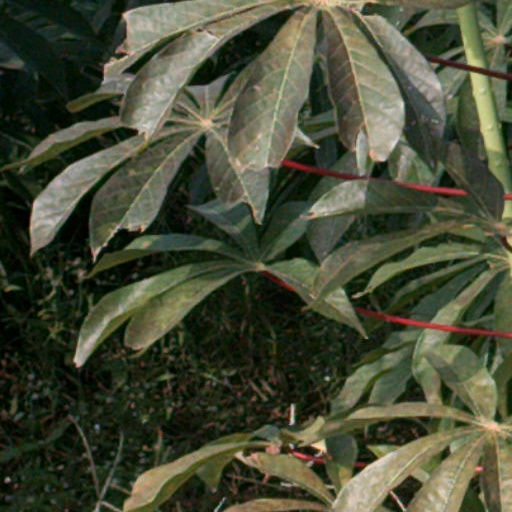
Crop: cassava